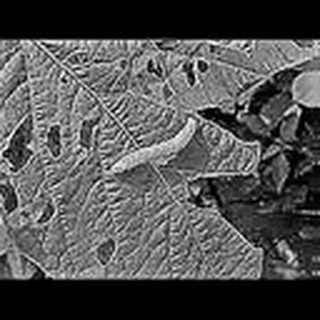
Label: cotton_army_worm